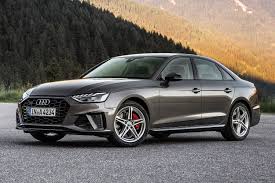
Label: noambulance